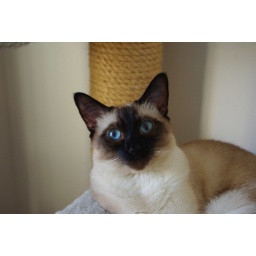
Merlin in the cat tree